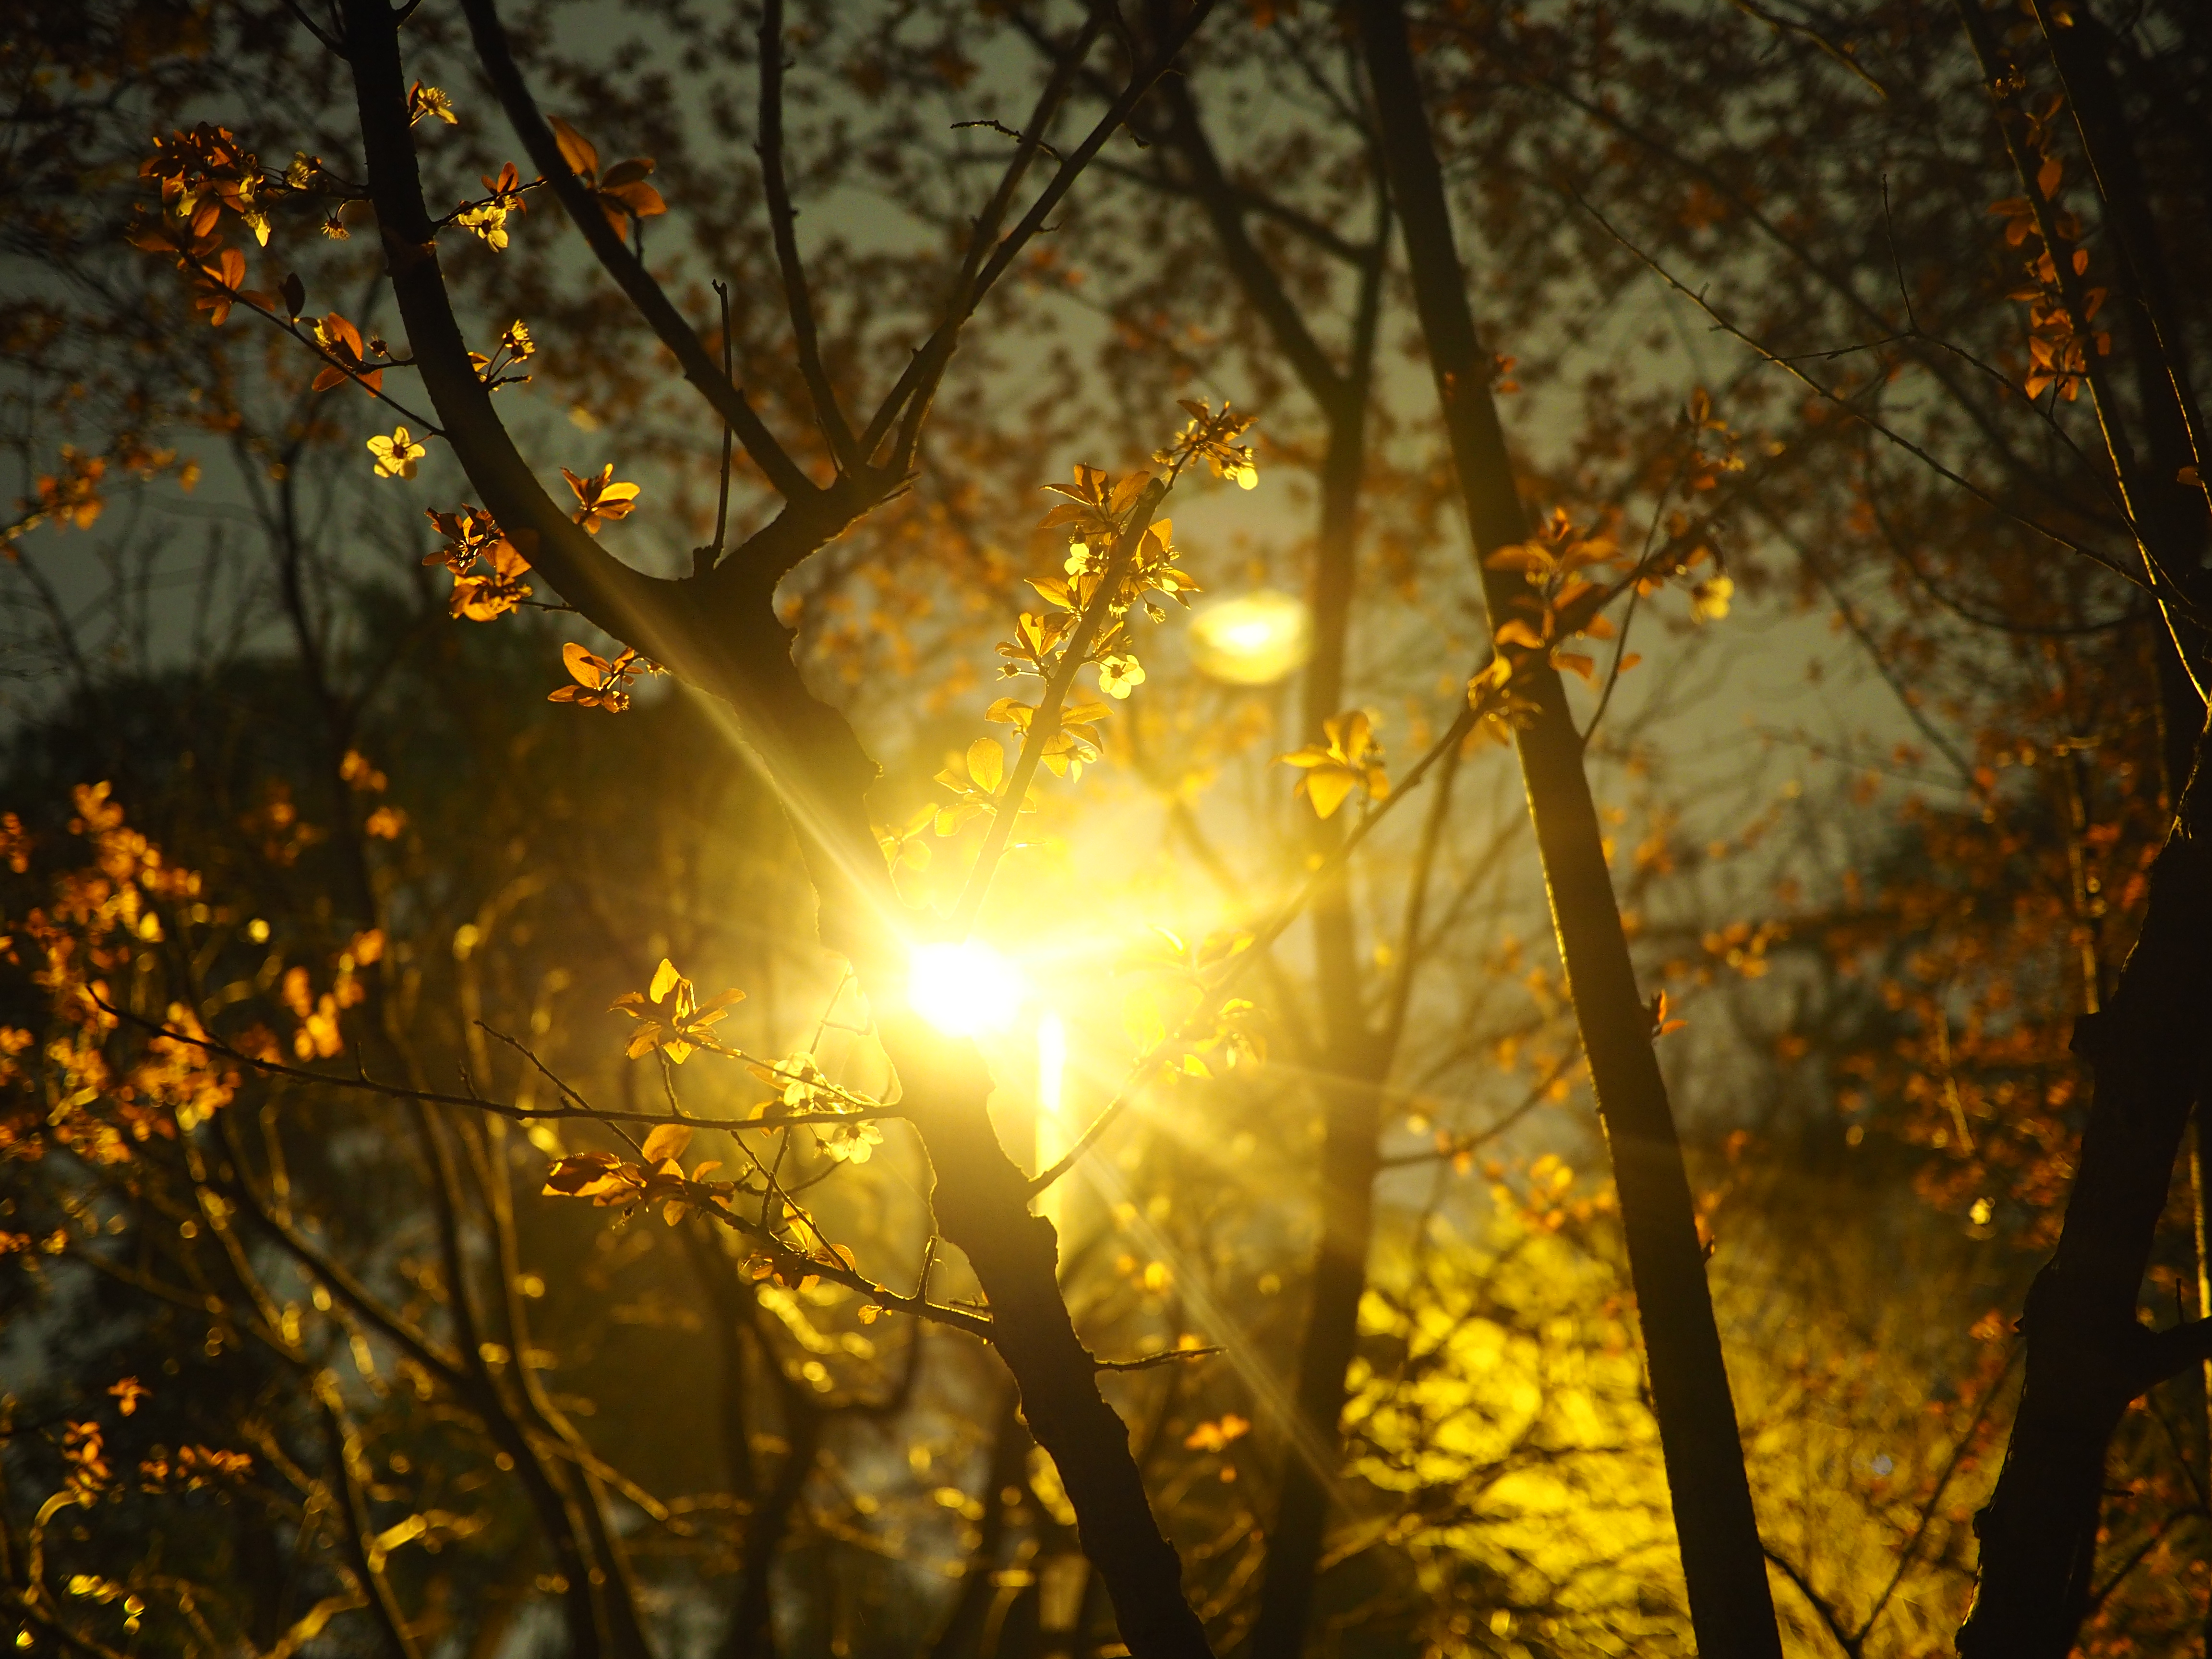
tree, atmosphere, plant, People in nature, amber, natural landscape, wood, twig, trunk, sunlight, astronomical object, sunrise, sunset, grass, afterglow, deciduous, heat, landscape, sun, dusk, lens flare, Tints and shades, forest, backlighting, sky, grove, woodland, temperate broadleaf and mixed forest, darkness, evening, event, nature reserve, Northern hardwood forest, winter, mist, plant stem, jungle, night, old growth forest, tropical and subtropical coniferous forests, autumn, art, midnight, horizon, temperate coniferous forest